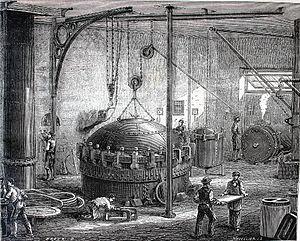
L'histoire de la fabrication du pneumatique commence par la découverte d'une matière première au XVIIIᵉ siècle au Pérou lors d'une expédition d'une équipe française composée de Charles Marie de La Condamine et de François Fresneau de La Gataudière ; ceux-ci s'intéressent à un arbre nommé hévéa qui donne une résine et que les Amérindiens appellent le caoutchouc.